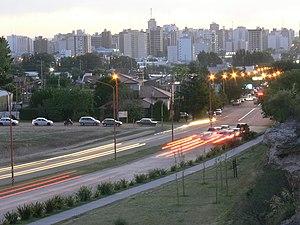
L’Argentine, en forme longue la République argentine, est un pays d’Amérique du Sud partageant ses frontières avec le Chili à l’ouest, la Bolivie et le Paraguay au nord, le Brésil et l’Uruguay au nord-est, enfin l’océan Atlantique à l'est et au sud. Son territoire américain continental couvre une grande partie du Cône Sud.